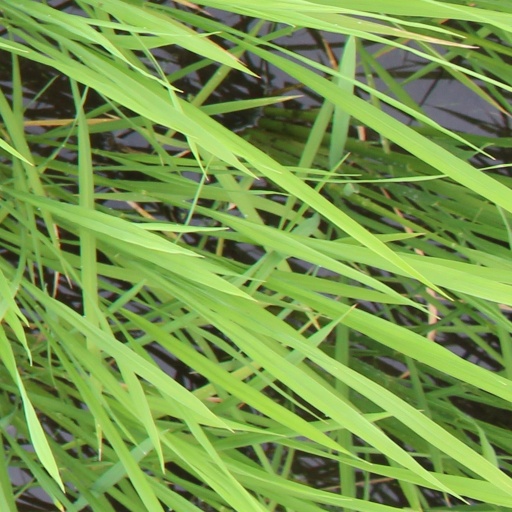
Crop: rice